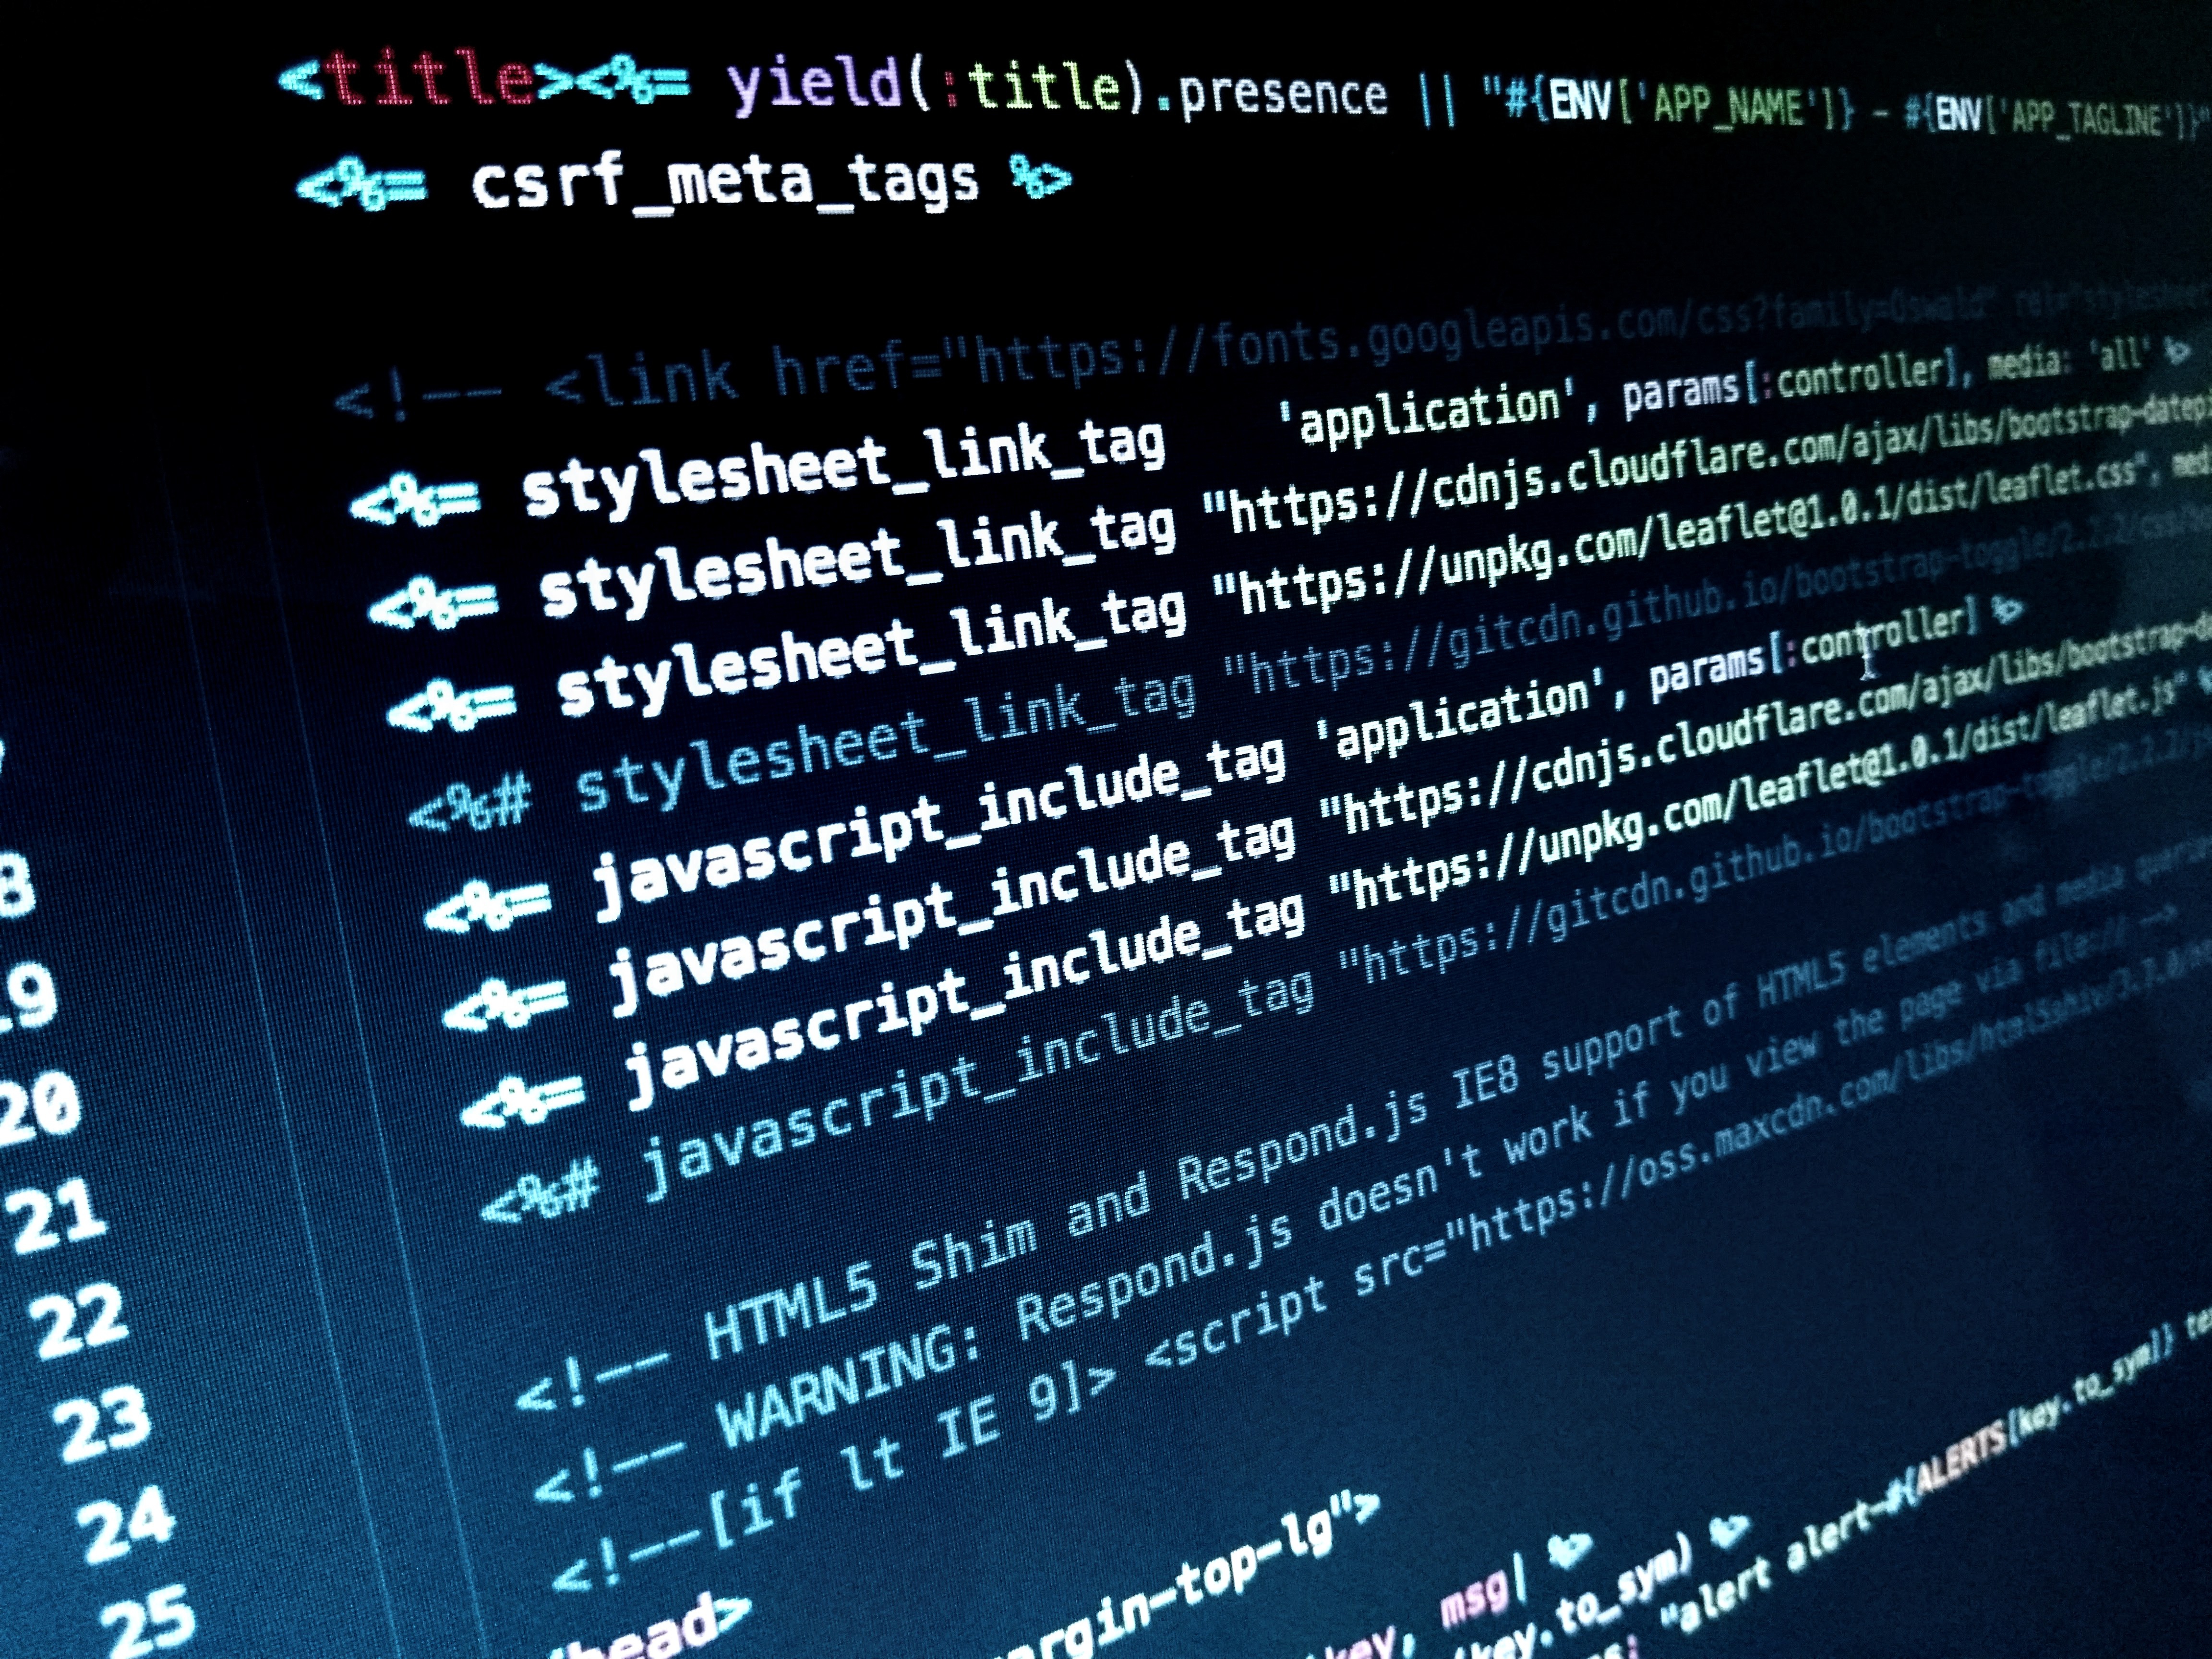
text, font, technology, software engineering